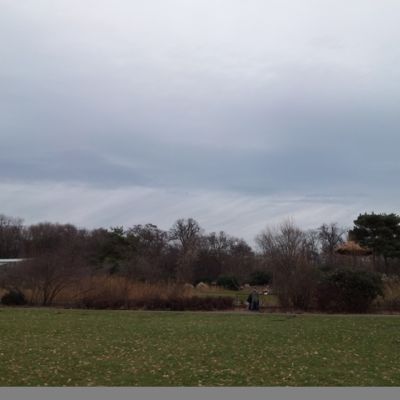
Cloud type: Altostratus (As)